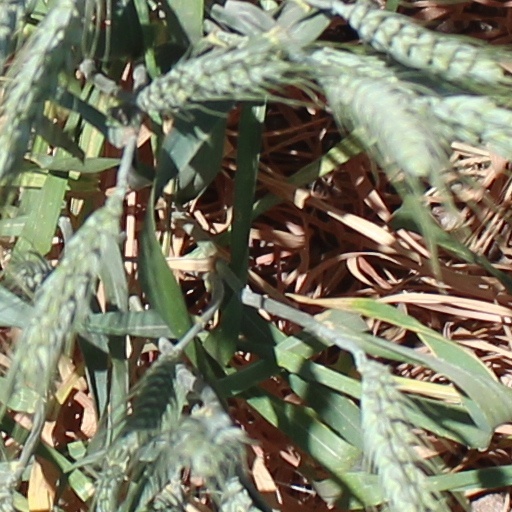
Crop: wheat